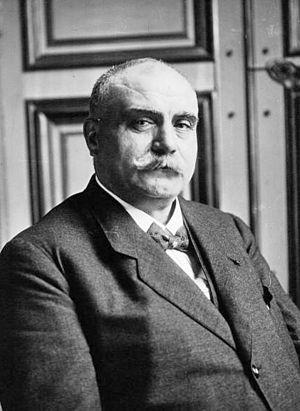
Joseph, dit Albert-André Claveille est un ingénieur et homme politique français, né le 1ᵉʳ janvier 1865 à Mouleydier et mort dans cette commune le 6 septembre 1921.